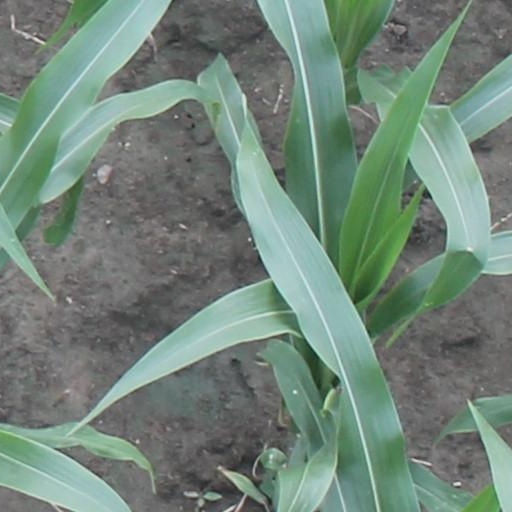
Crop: maize; corn